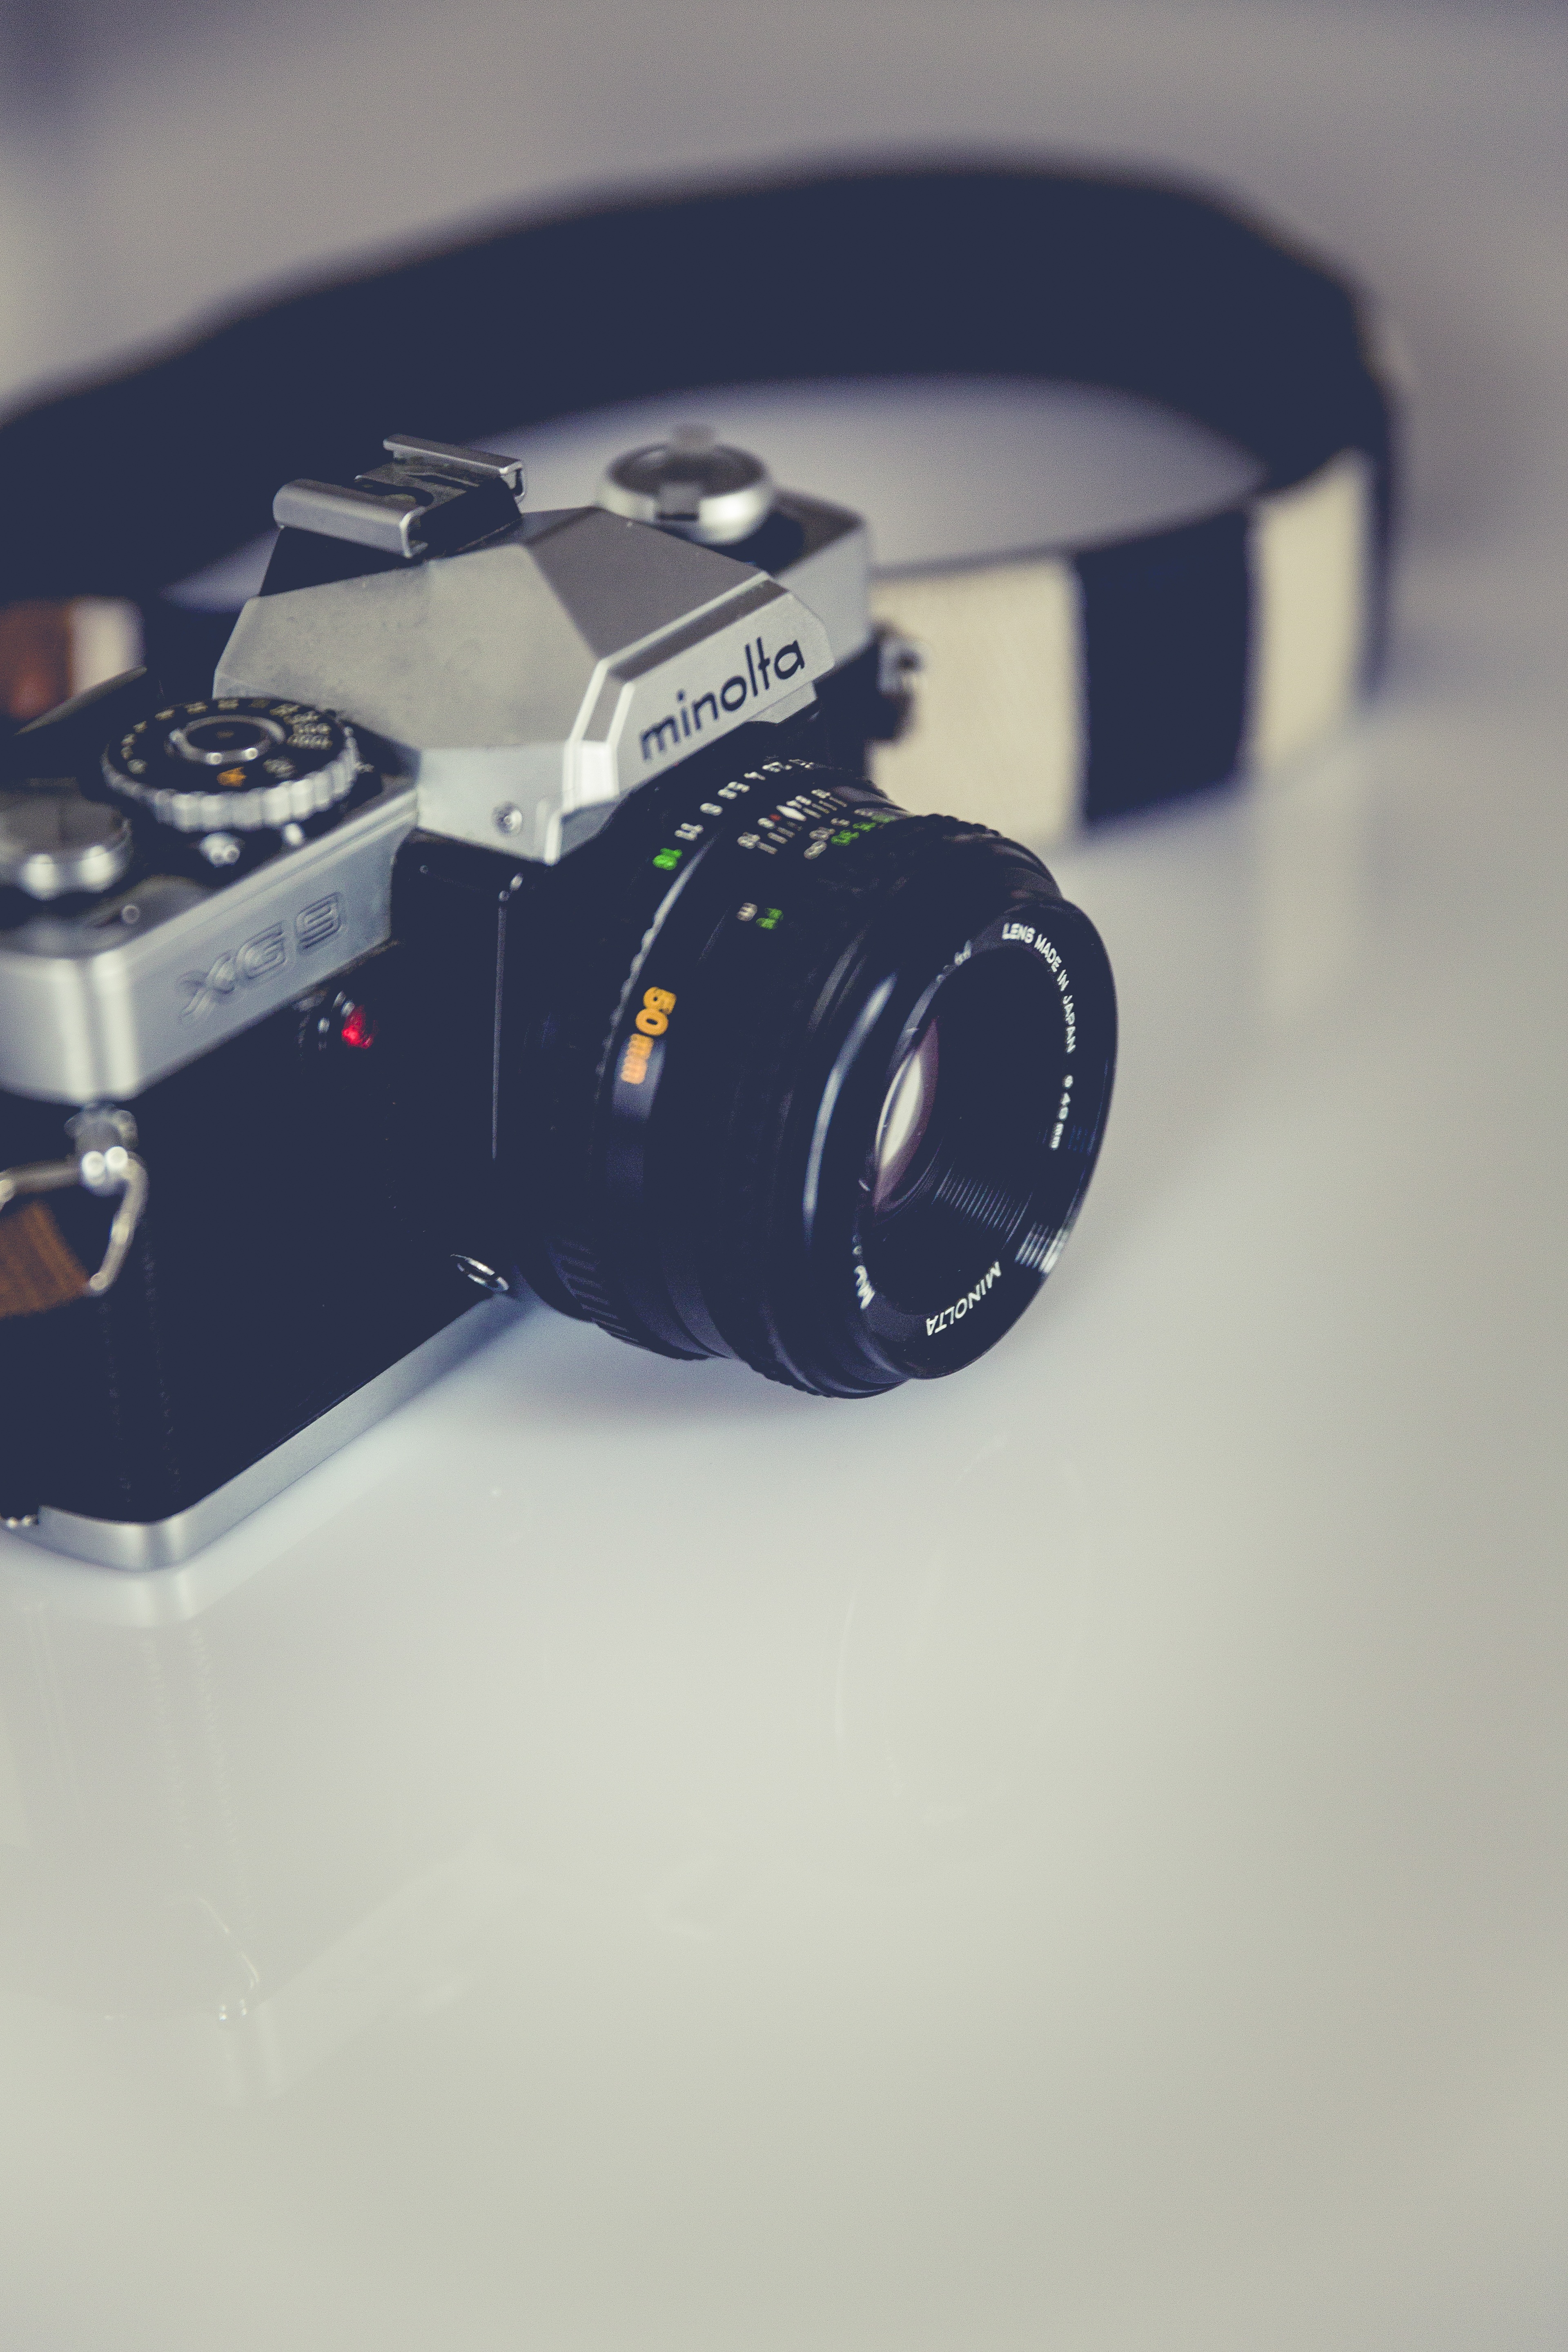
creative, light, technology, white, camera, photography, vintage, photographer, antique, retro, urban, film, photo, analog, viewfinder, lens, metal, office, blue, professional, profession, black, optics, shutter, hipster, housing, device, designer, exposure, chrome, focus, design, silver, 35mm, photograph, media, zoom, style, image, classic, body, aperture, elegance, individual, hip, optical, slr camera, neo urban, manually, photographicdesign, used look, instagramm